San Diego Chargers

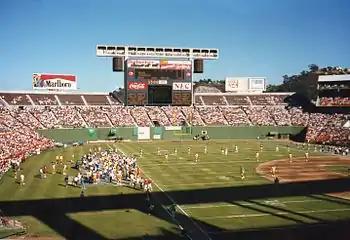

"I can't say how much it [Dean's leaving] affected us, because we did make it to the AFC championship game", said Johnson on the loss of fellow lineman Dean. "But I could say if we had more pass rush from the corner, it might've been different."